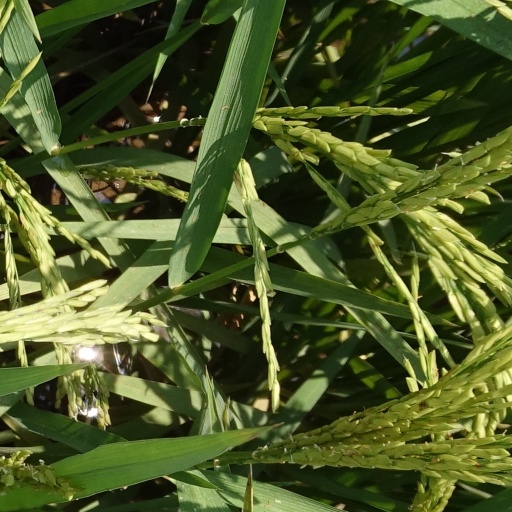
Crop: rice